Mililani Trask

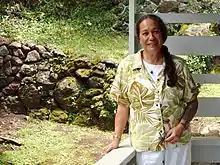

Mililani Trask is a leader of the Hawaiian sovereignty movement, political speaker, and attorney. One of Trask's contributions to the Hawaiian sovereignty movement was her founding of Na Koa Ikaika o Ka Lāhui Hawaii, a native Hawaiian non-governmental organization focusing on cultural, social, and economic development, education, health, housing, land entitlements, energy, and water issues.